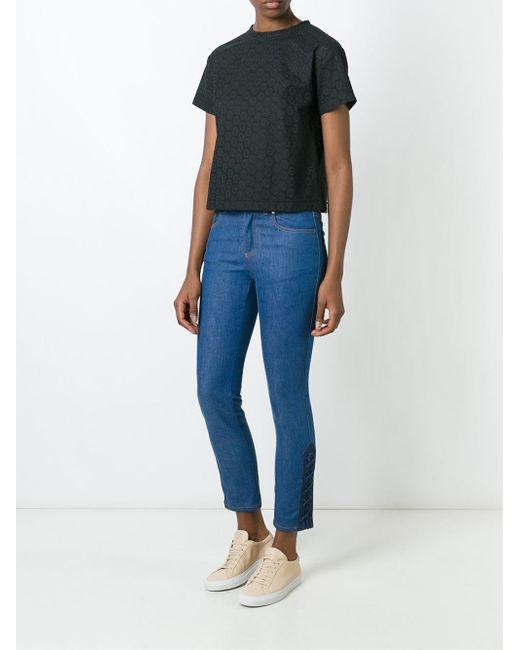
Jeans, Denim, Ausgehen, blau, rau, Reißverschluss